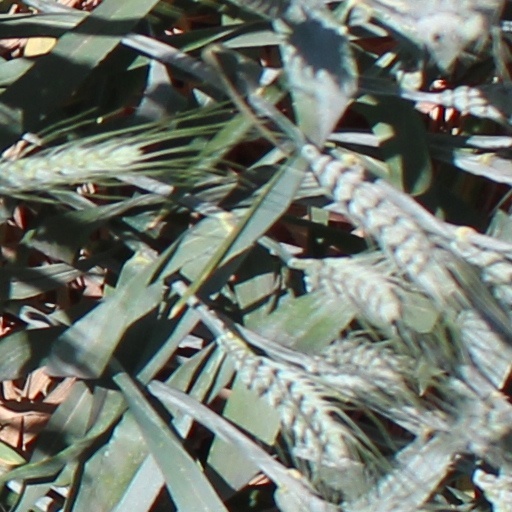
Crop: wheat